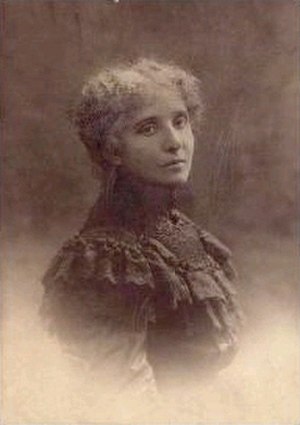
Mélanie Bonis
Mel Bonis omkring 50 år, foto ca. 1908.
Mélanie Hélène Bonis, kendt som Mel Bonis var en fransk klassisk komponist. Hun skrev mere end 300 værker, herunder stykker for solo- og firhændigt klaver, samt orgelstykker, kammermusik, koraler, en messe og orkesterværker.